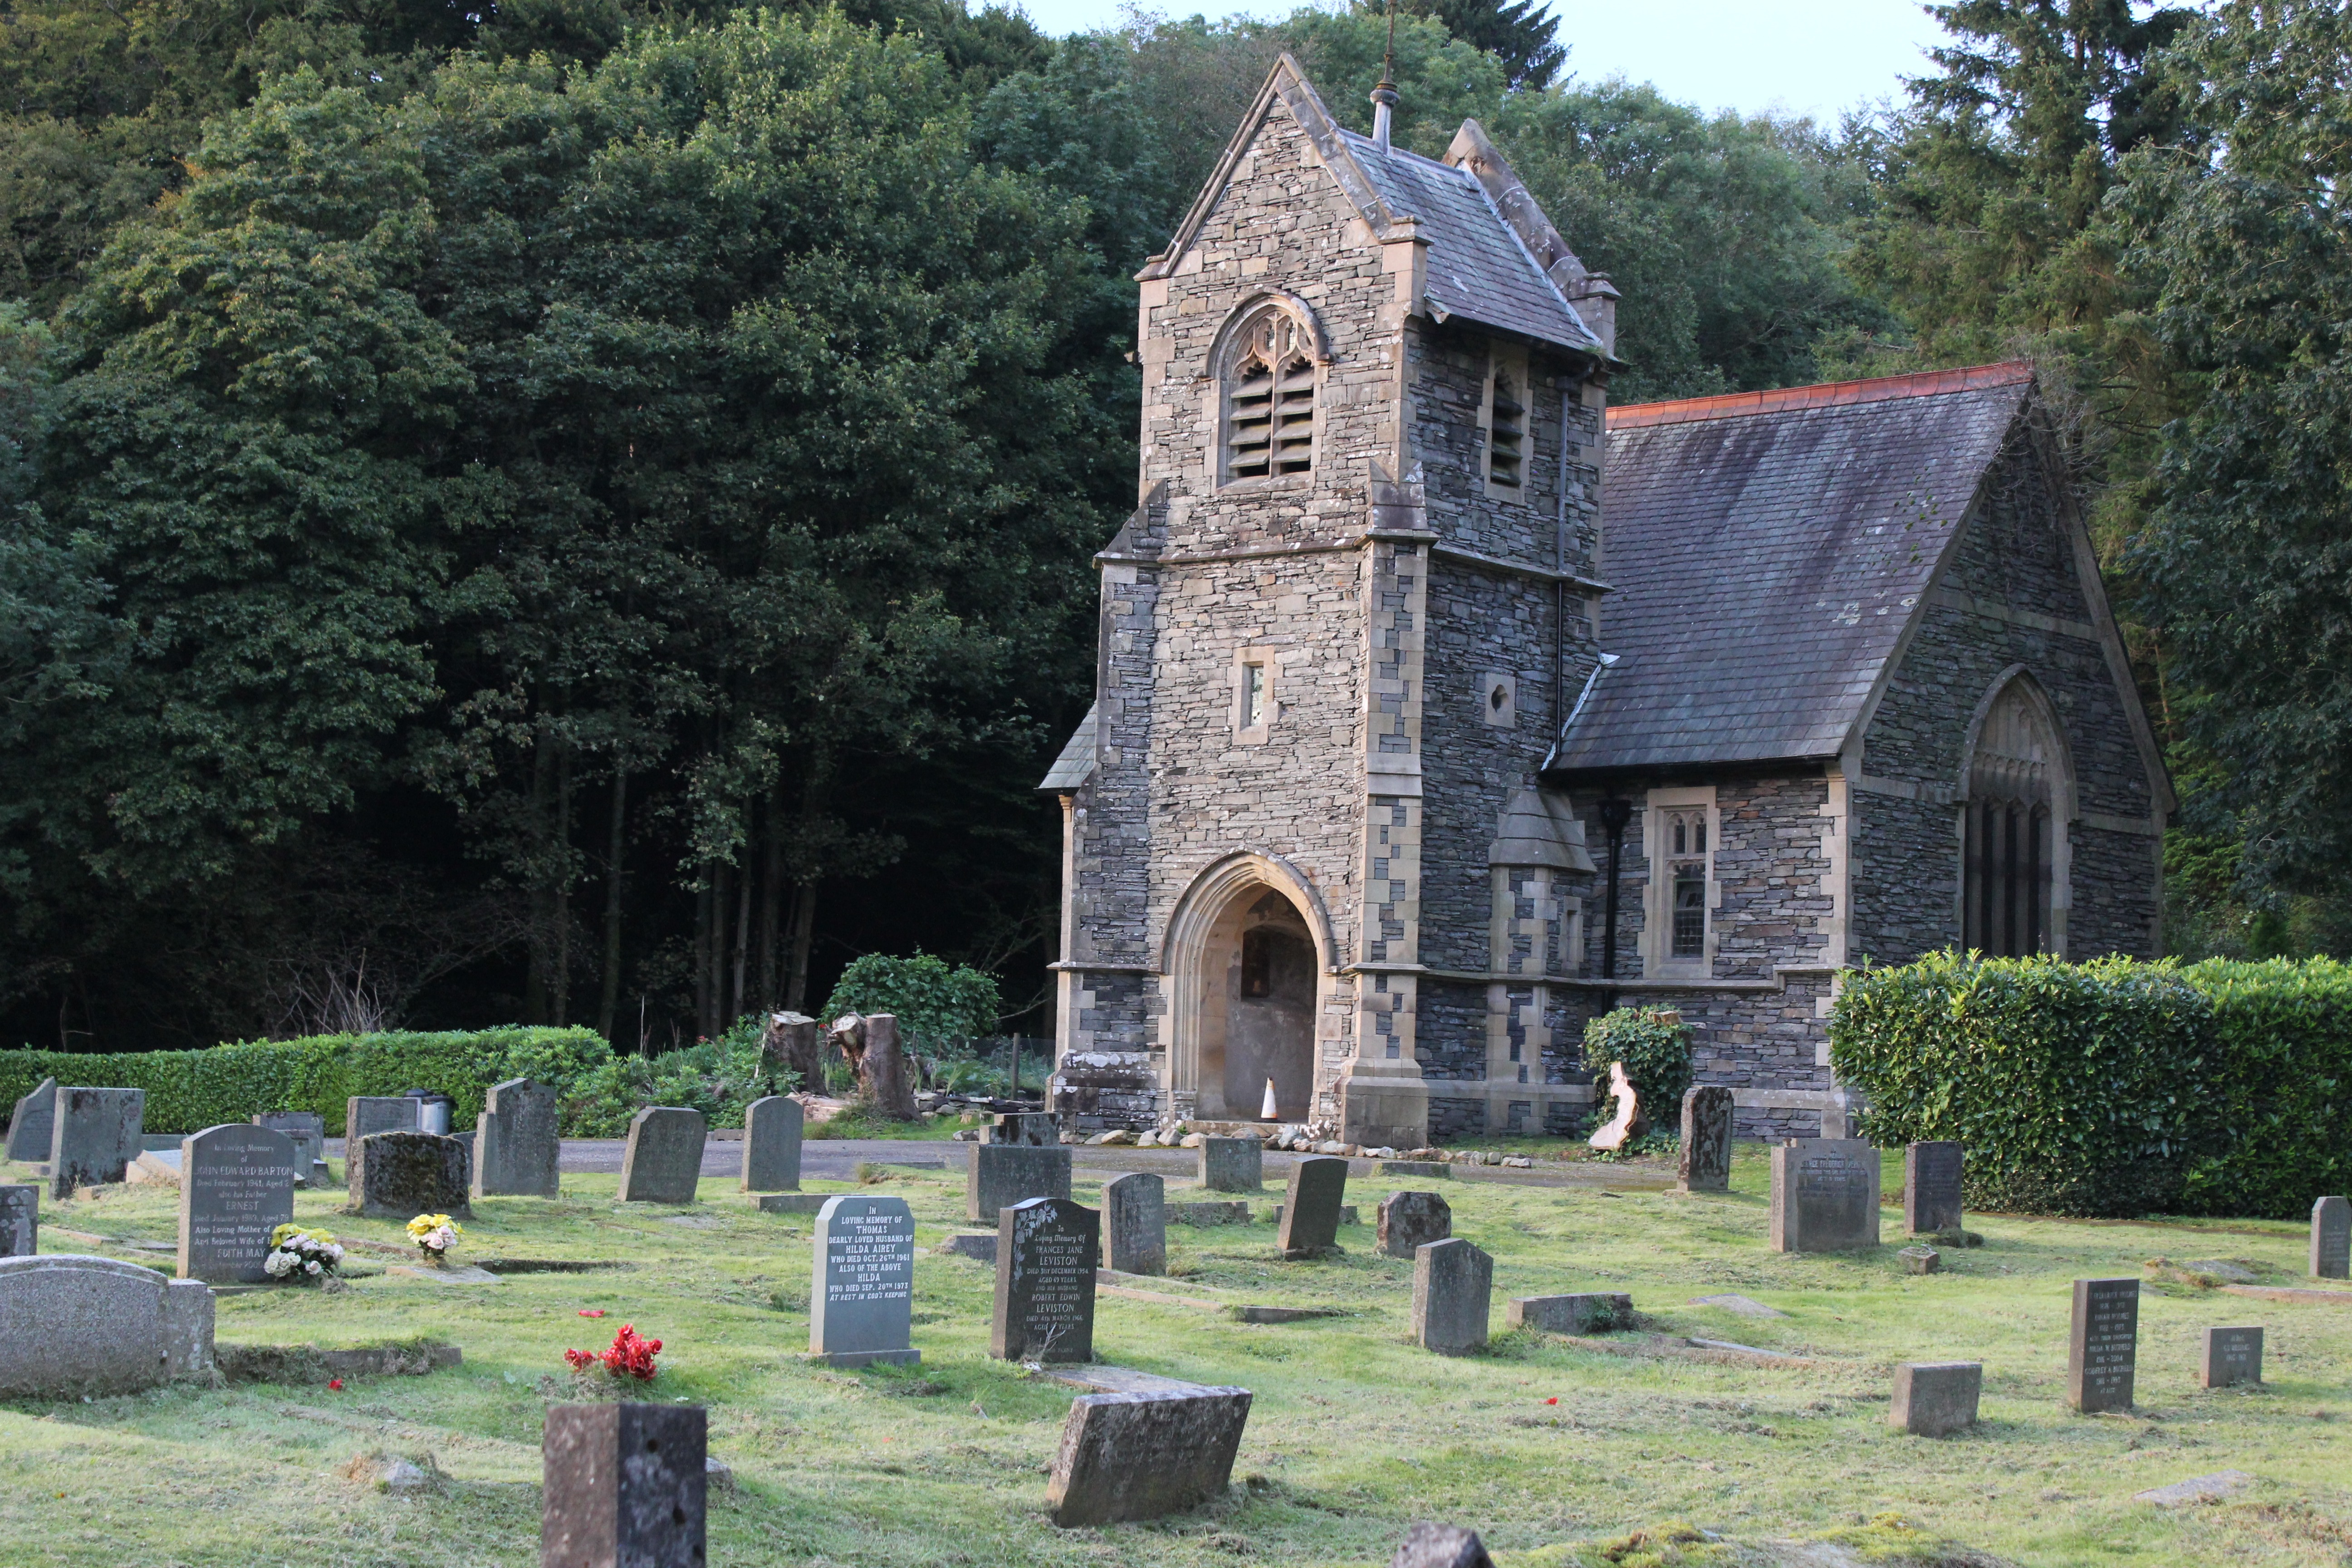
building, old, religion, church, chapel, historic, cemetery, place of worship, england, grave, graveyard, christianity, lake district, historic site